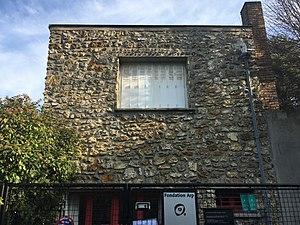
Façade du bâtiment de la fondation Arp à Clamart
La fondation Arp est une création de Marguerite Hagenbach, deuxième épouse de Jean Arp, reconnue d'utilité publique en 1979. Elle gère la maison atelier datant de 1927, abritant les œuvres des artistes Jean Arp et Sophie Taeuber à Clamart, à l'orée de la forêt de Meudon.